Horses in Brittany

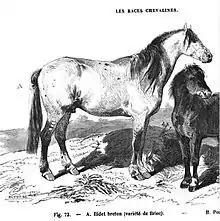
Bidet Breton de Briec, on an engraving from 1861

In the 18th century, horse-drawn vehicle developed rapidly. Adapted infrastructures were created: inns and post riders, which required spare horses. The improvement of roads in Brittany led to the modification of the bidet, considered a bad horse, to make it faster and stronger, better suited to traction: these were the beginnings of Breton draft horse breeding. In 1758, the main roads were established in the province, and in June 1776, a regular horse-drawn transport service provided stagecoach connections between various towns in Brittany. Breeders became leaders in workhorse breeding. This flourishing production made the Pays de Léon, in what is now northern Finistère, one of the region's finest producers. In 1715, a stud farm inspector visited Léon and reported that horses were bred "wild" and thrifty, left to roam freely on vast pastures in all weathers: they were still bred wild on uncultivated moors. In 1768, 28,000 horses were exported from Brittany. Other sources, from Gallois de la Tour and the Intendant de Nointel, each mention around 12,000 horses exported each year. Two types emerge: the "cheval de Léon", or Léonais, bulkier and closer to the draft horse, and the "cheval du Conquet", lighter and more courser-like. At the end of the Ancien Régime, Chabert reveals the changes in breeding conditions in the Léon region. Henceforth, horses lived in "crèches", sheltered from the elements. Breeding evolved from a wild system to an artificial one. The number of horses also rose sharply in the mid-18th century, from 164,000 in the 1733 census to 201,868 in the 1754 census.